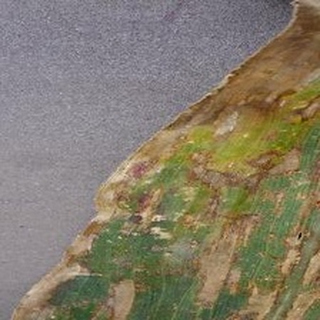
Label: corn_gray_leaf_spot